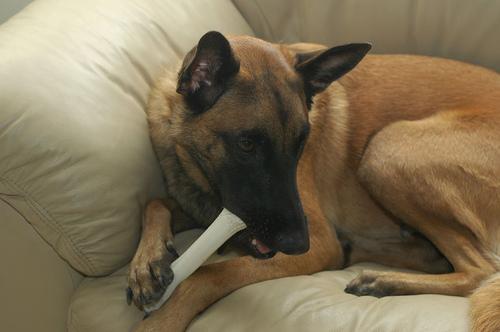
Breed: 233-n000071-malinois